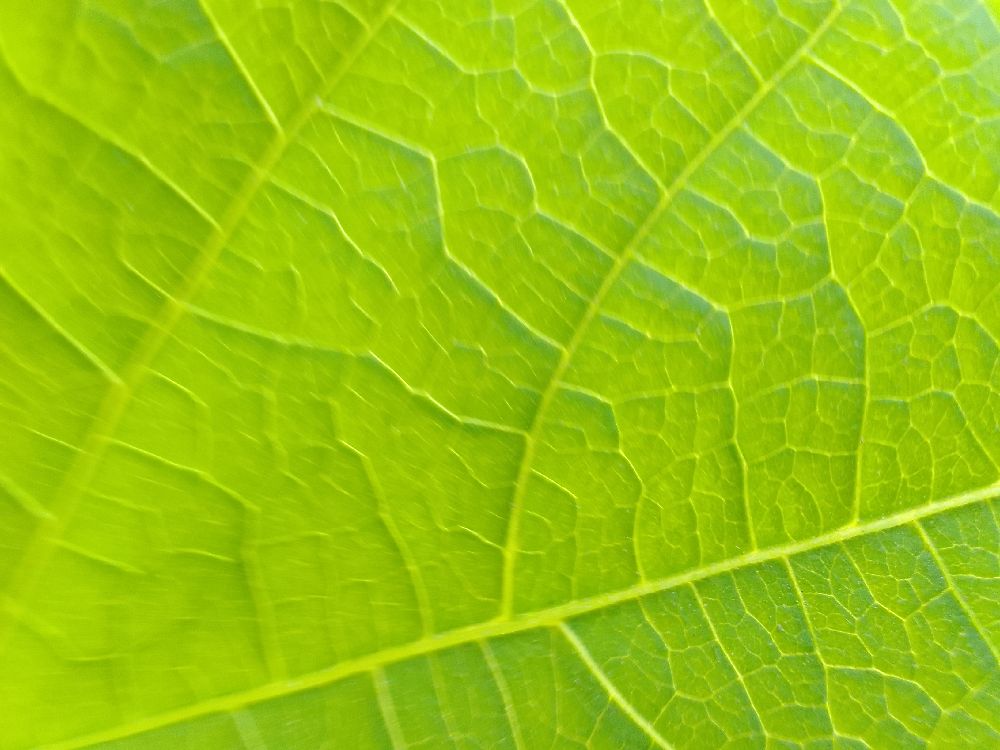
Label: healthy